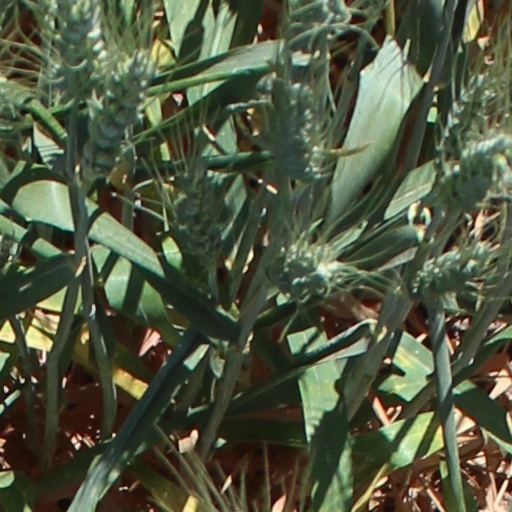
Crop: wheat